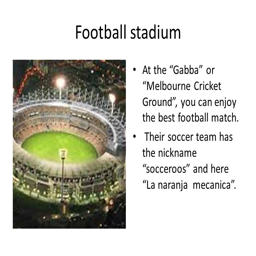
football stadium you can enjoy the best football match .